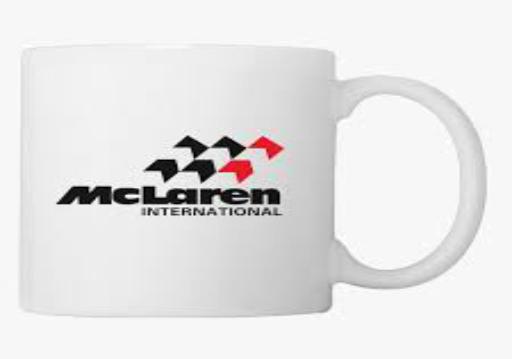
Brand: mclaren
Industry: Transportation